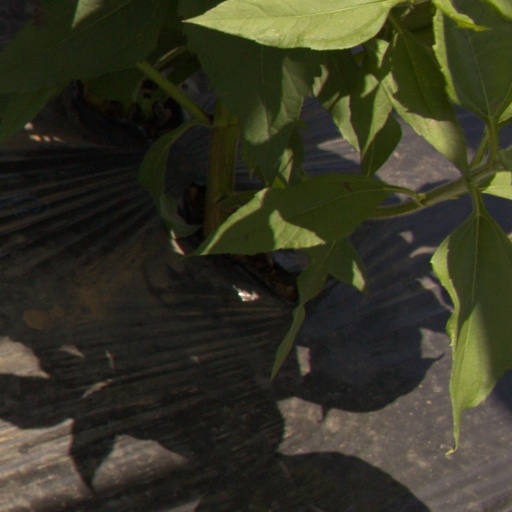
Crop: Jerusalem artichoke